Uptown Hudson Tubes

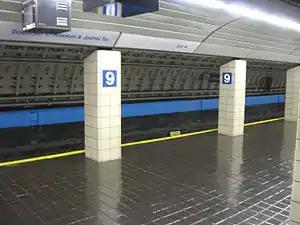

The new effort to complete the Uptown Hudson Tubes, led by chief engineer Charles M. Jacobs, employed a different method of tunneling using tubular cast iron plating and a tunneling shield at the excavation site. The large mechanically-jacked shield was pushed through the silt at the bottom of the river, and the silt went through the bulkhead of the shield, which faced the portion of the tunnel that had already been dug. The bulkhead contained a pressurized air lock in order to avoid sudden blowouts, such as had occurred during the original construction. The air pressure was maintained at . The excavated mud was then carted away to the surface using battery-operated electric locomotives running on a temporary narrow-gauge railway. In some cases, the silt would be baked with kerosene torches to facilitate easier removal of the mud. The cast iron lining would then be placed on the tunnel wall immediately after the shield had been pushed through, so that no silt could be seen on the tube wall behind the shield's bulkhead. These iron plates were then bolted shut to prevent leakages, as well as to maintain low air pressure in the tunnel. McAdoo later noted that the Uptown Hudson Tubes effort was the first project where machines, rather than workers, carted out the excess silt.